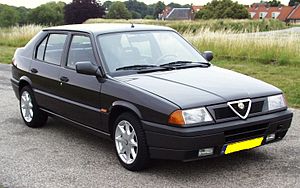
Alfa Romeo 33 / Generelt / Facelift
Alfa Romeo 33 var en lille mellemklassebil bygget af Alfa Romeo mellem midten af 1983 og efteråret 1994.